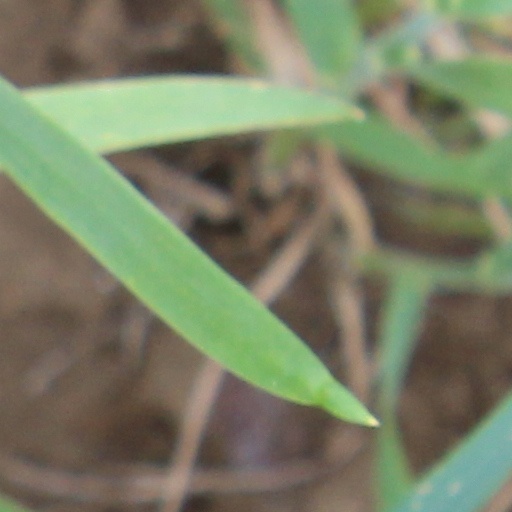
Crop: wheat